South-pointing chariot

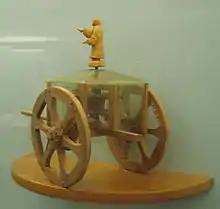
Exhibit in the Science Museum in London, England. This conjectural model chariot incorporates a differential gear.

The south-pointing chariot (or carriage) was an ancient Chinese two-wheeled vehicle that carried a movable pointer to indicate the south, no matter how the chariot turned. Usually, the pointer took the form of a doll or figure with an outstretched arm. The chariot was supposedly used as a non-magnetic compass for navigation and may also have had other purposes.